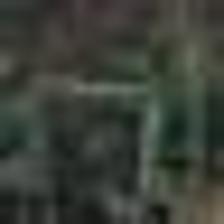
Label: clustered